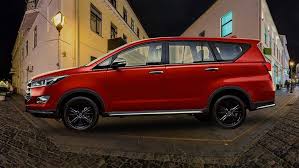
Label: noambulance